Mirror Sight

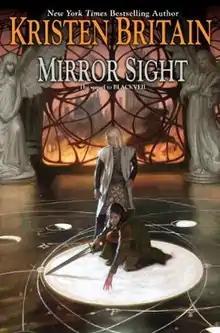
First edition

Mirror Sight by Kristen Britain is a fantasy novel from 2014, the fifth book in the Green Rider series.